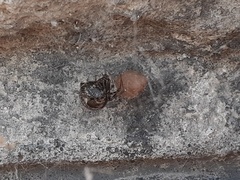
Species: Parasteatoda_tepidariorum